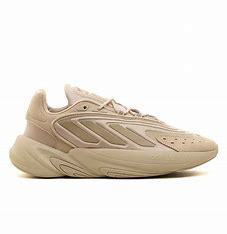
Brand: Adidas
Model: Ozelia